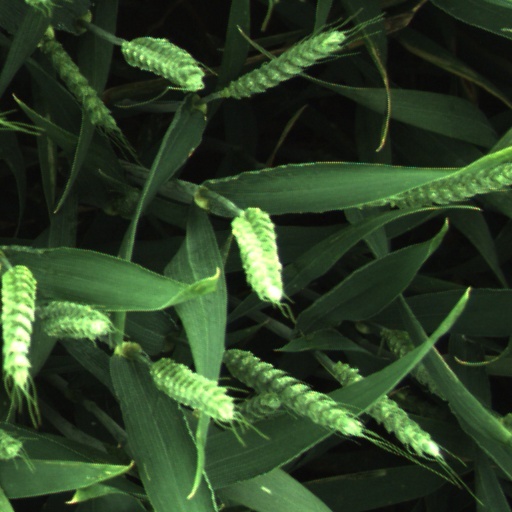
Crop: wheat